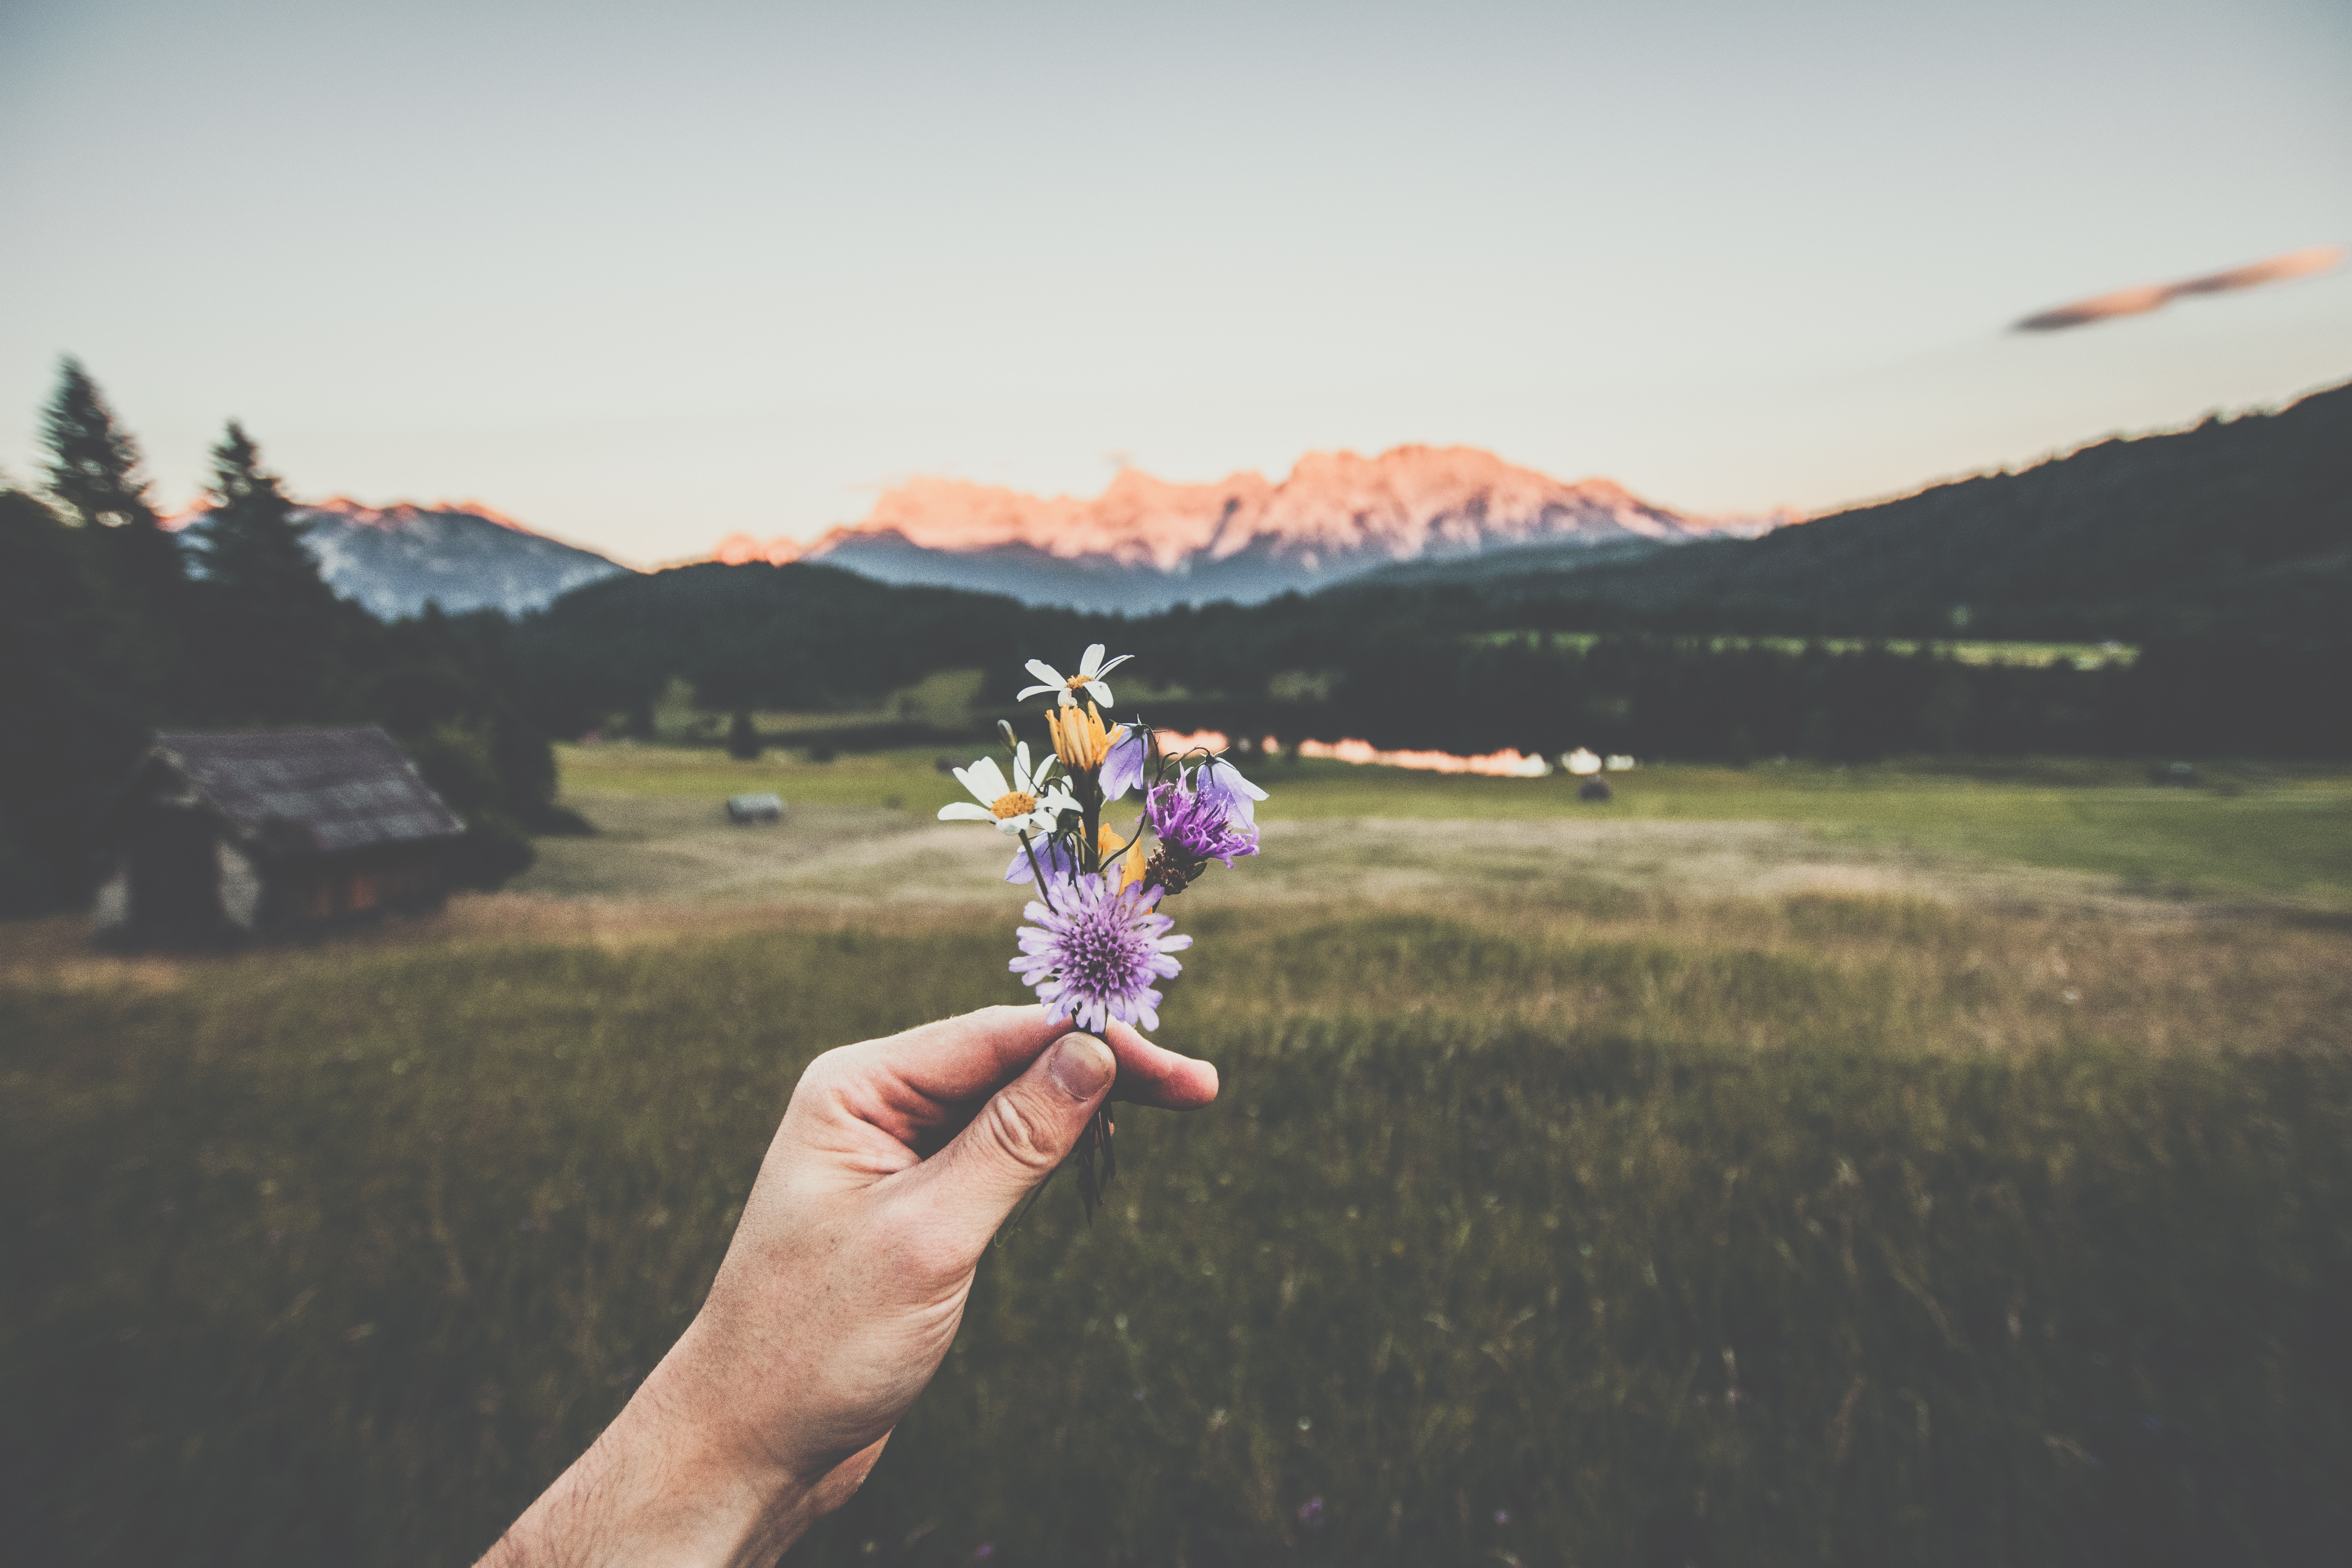
landscape, tree, grass, mountain, plant, sky, photography, adventure, vacation